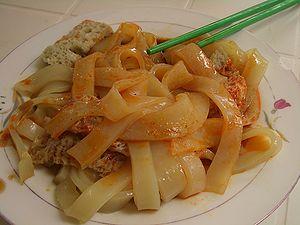
La cuisine des Hui, parfois simplement appelée en Chine simplement « cuisine halal », désigne la cuisine de l'ethnie hui et des autres musulmans vivant en Chine.